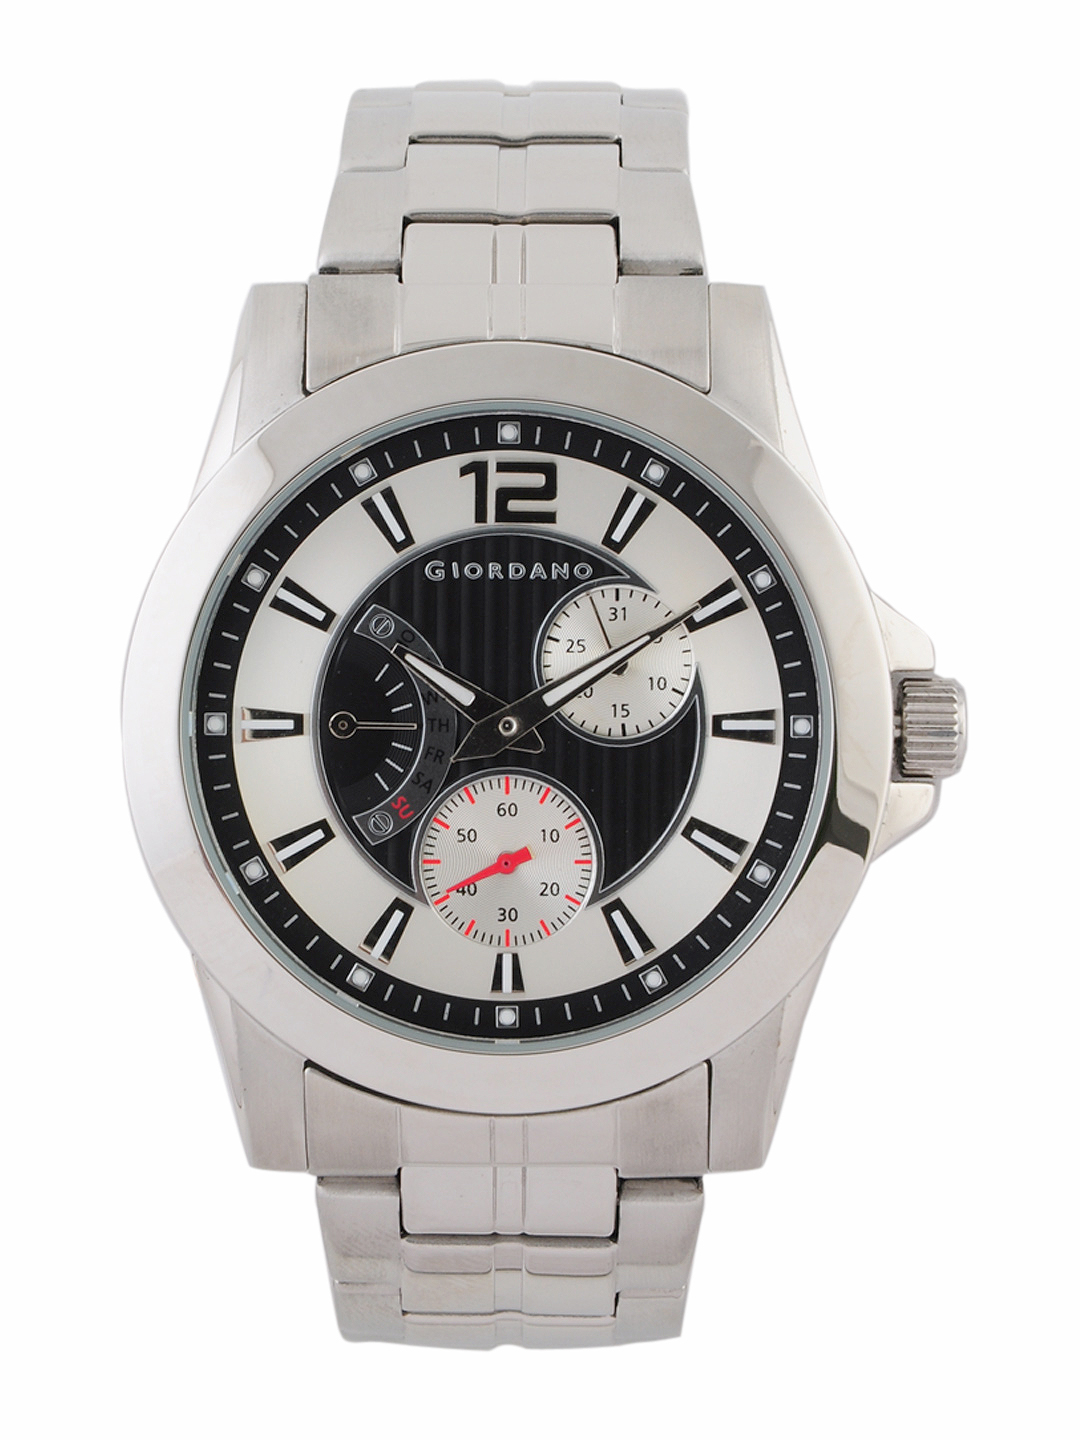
Giordano Men Steel Dial Watch
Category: Accessories / Watches / Watches
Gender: Men
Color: Steel
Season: Winter 2016
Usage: Casual